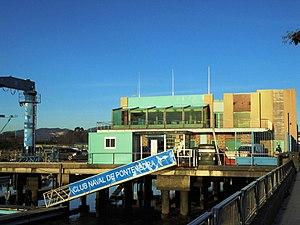
Le port de plaisance de Pontevedra est situé à l'embouchure du fleuve Lérez dans la ria de Pontevedra. Sa carte marine est 4162-HMI. Il est géré par le Club Nautique de Pontevedra, par concession de l'entité publique des Ports de Galice - Zone Sud.